Acherontiscus

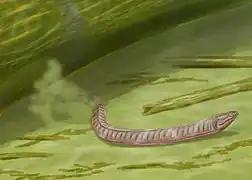
"Acherontiscus" is a close relative of adelogyrinids such as this genus, "Adelospondylus". Ruta "et al." (2003) considers "Acherontiscus" and adelogyrinids to be members of the group Lepospondyli

"Acherontiscus" was finally placed in a specific broader group by Ruta "et al." (2003)'s study on early tetrapods. They argued that the "Acherontiscus" specimen was a young or neotenic member of the group Adelospondyli. The authors of this study re-examined the specimen, providing new interpretations of the crushed skull bones, such as the presence of a squamosotabular and a postorbital which did not contact the orbit. The short nasal bones, long frontal bones, presence of lateral lines, and eyes set far forward on the skull were combined with the new interpretations to construct "Acherontiscus" as having a skull very similar to that of adelospondyls. The snake-like body, highly reduced or absent limbs, and large pectoral girdle were also general features supporting the placement of "Acherontiscus" among the adelospondyls.